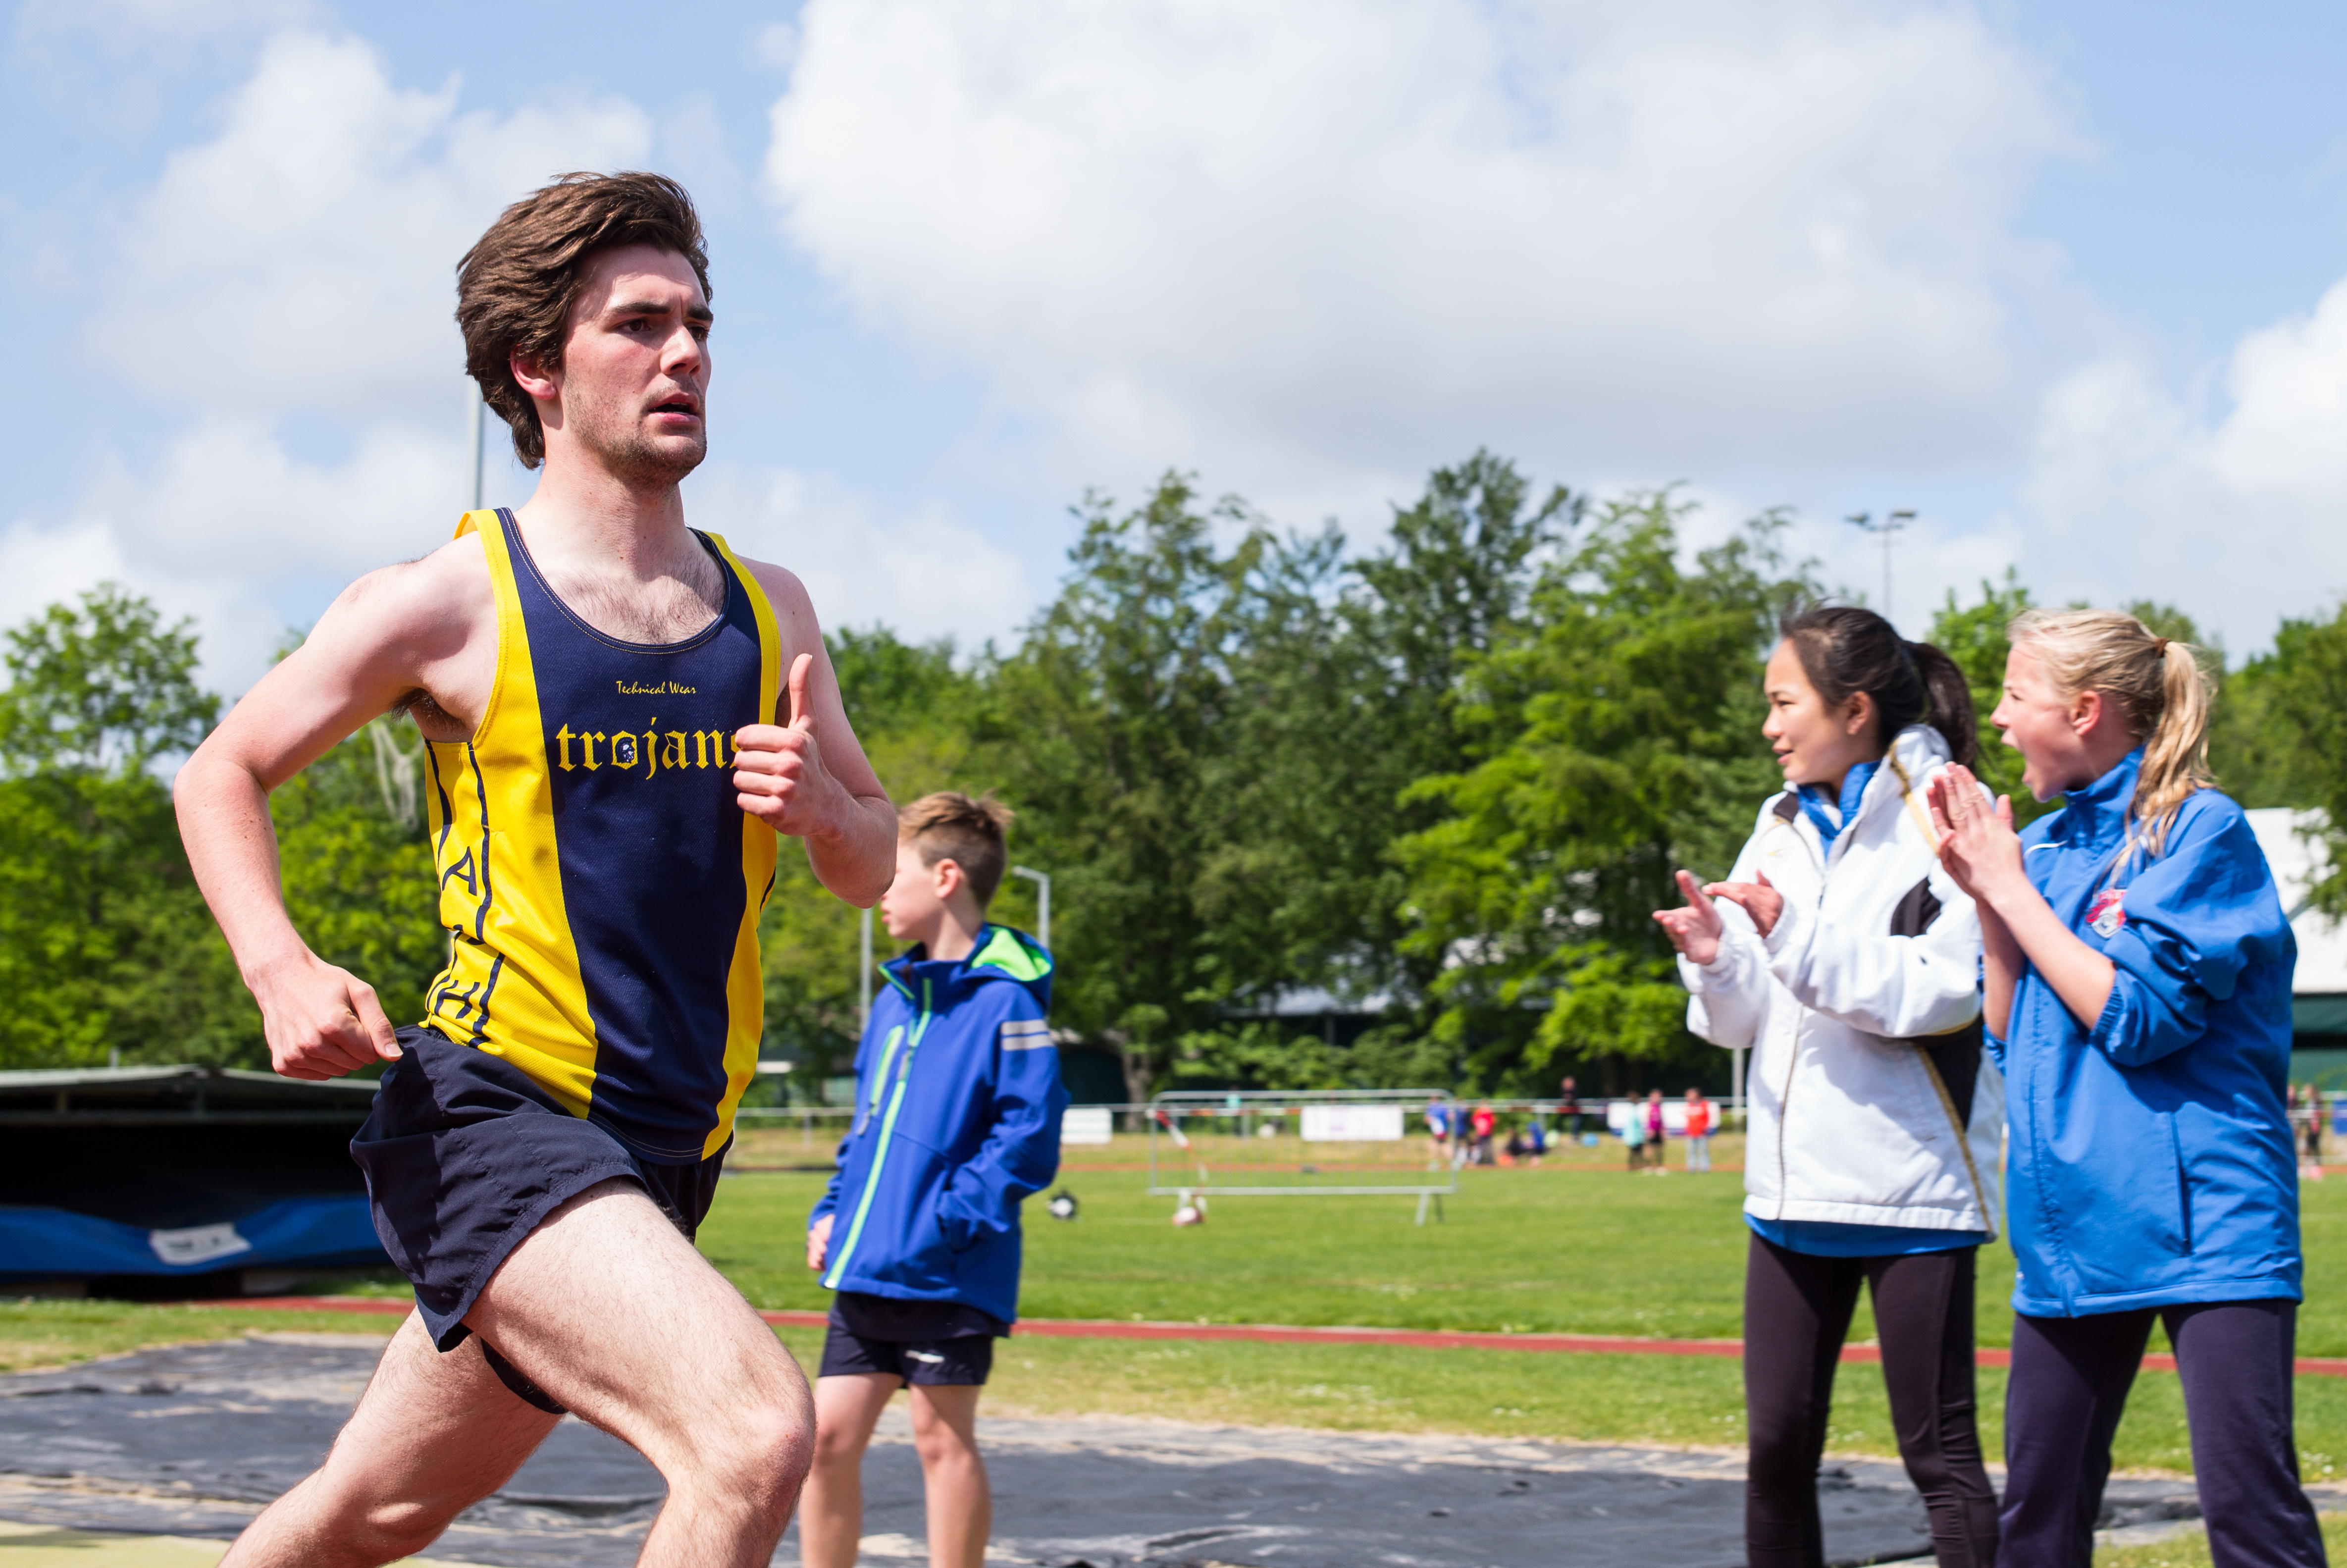
person, running, team, sports, endurance, athletics, physical exercise, human action, endurance sports, duathlon